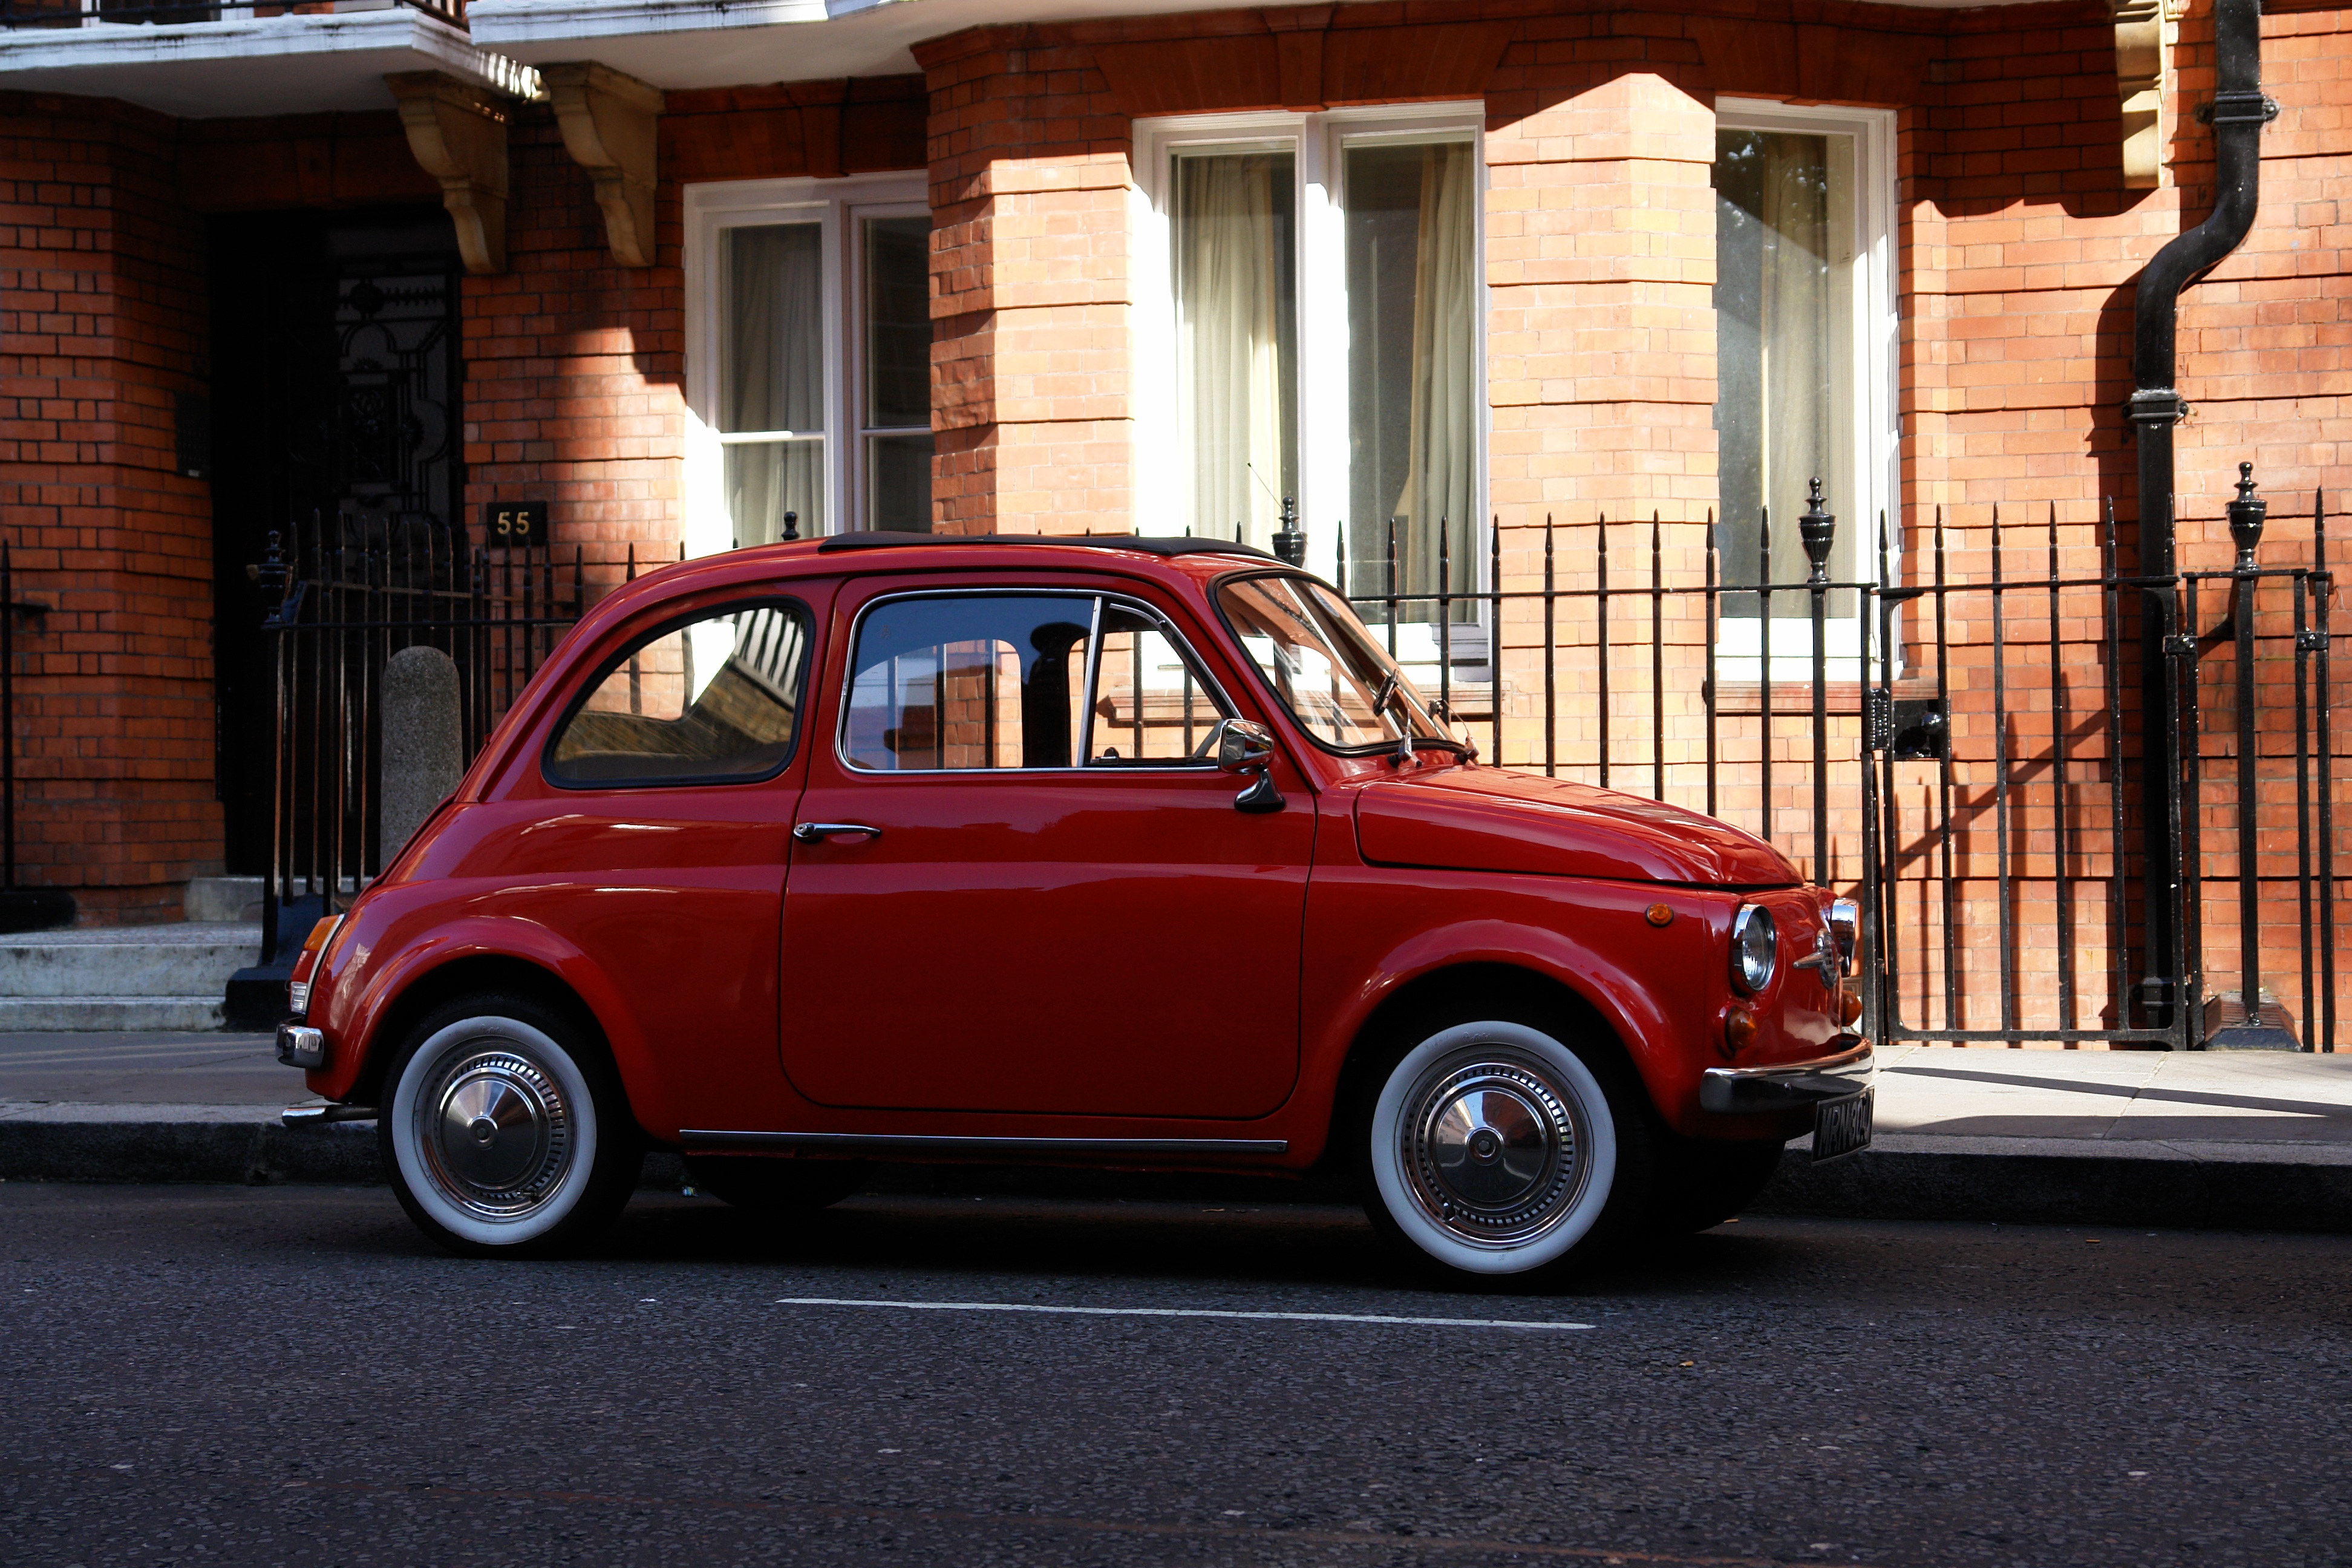
street, car, wheel, vehicle, machine, england, london, fiat 500, fiat, antique car, city car, land vehicle, automobile make, compact car, automotive design, subcompact car, compact sport utility vehicle